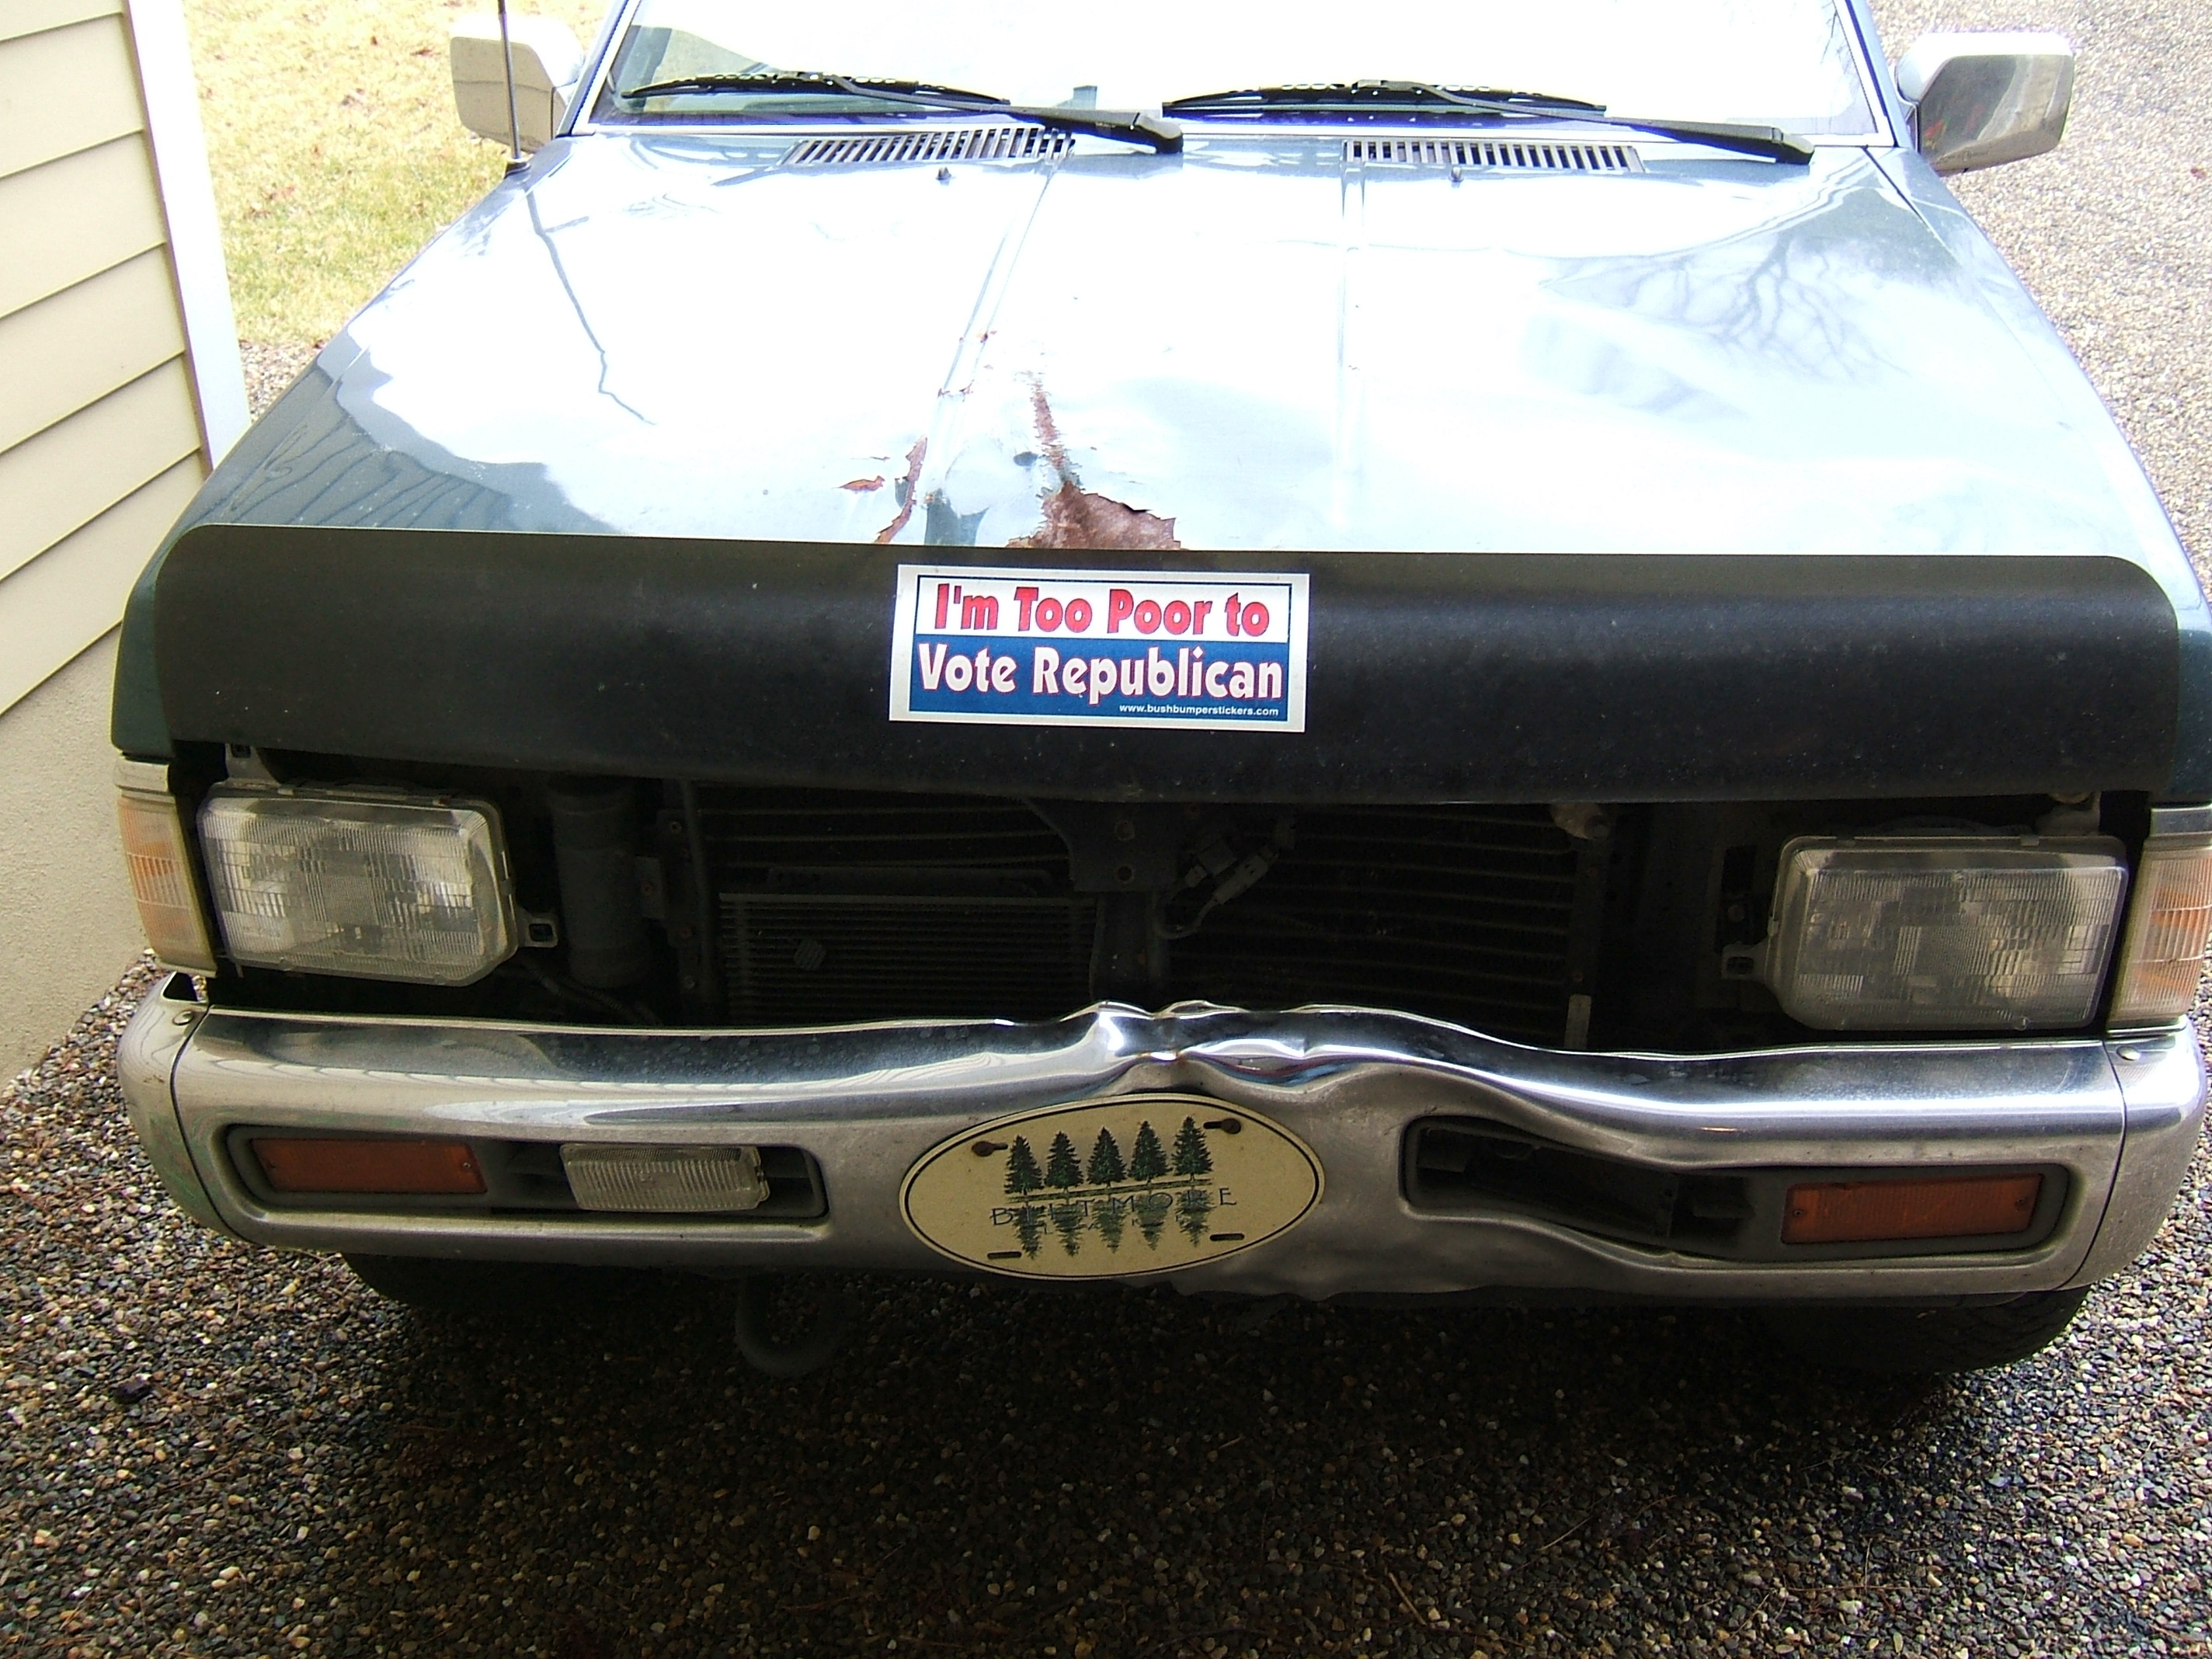
car, sign, vehicle, sports car, bumper, suv, sedan, poor, land vehicle, republican, automobile make, automotive exterior, compact car, family car, executive car, compact sport utility vehicle